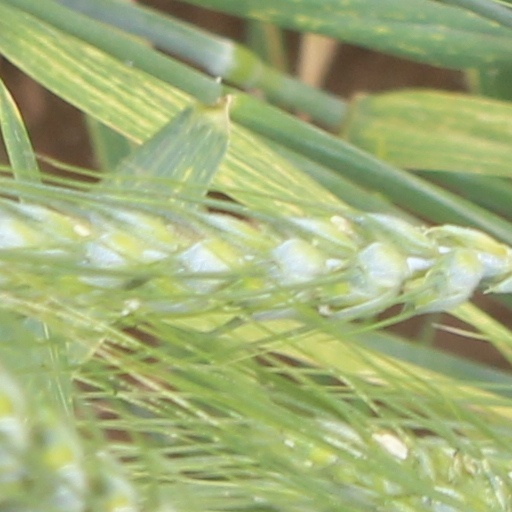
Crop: wheat